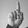
ASL letter: D